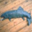
Label: trout